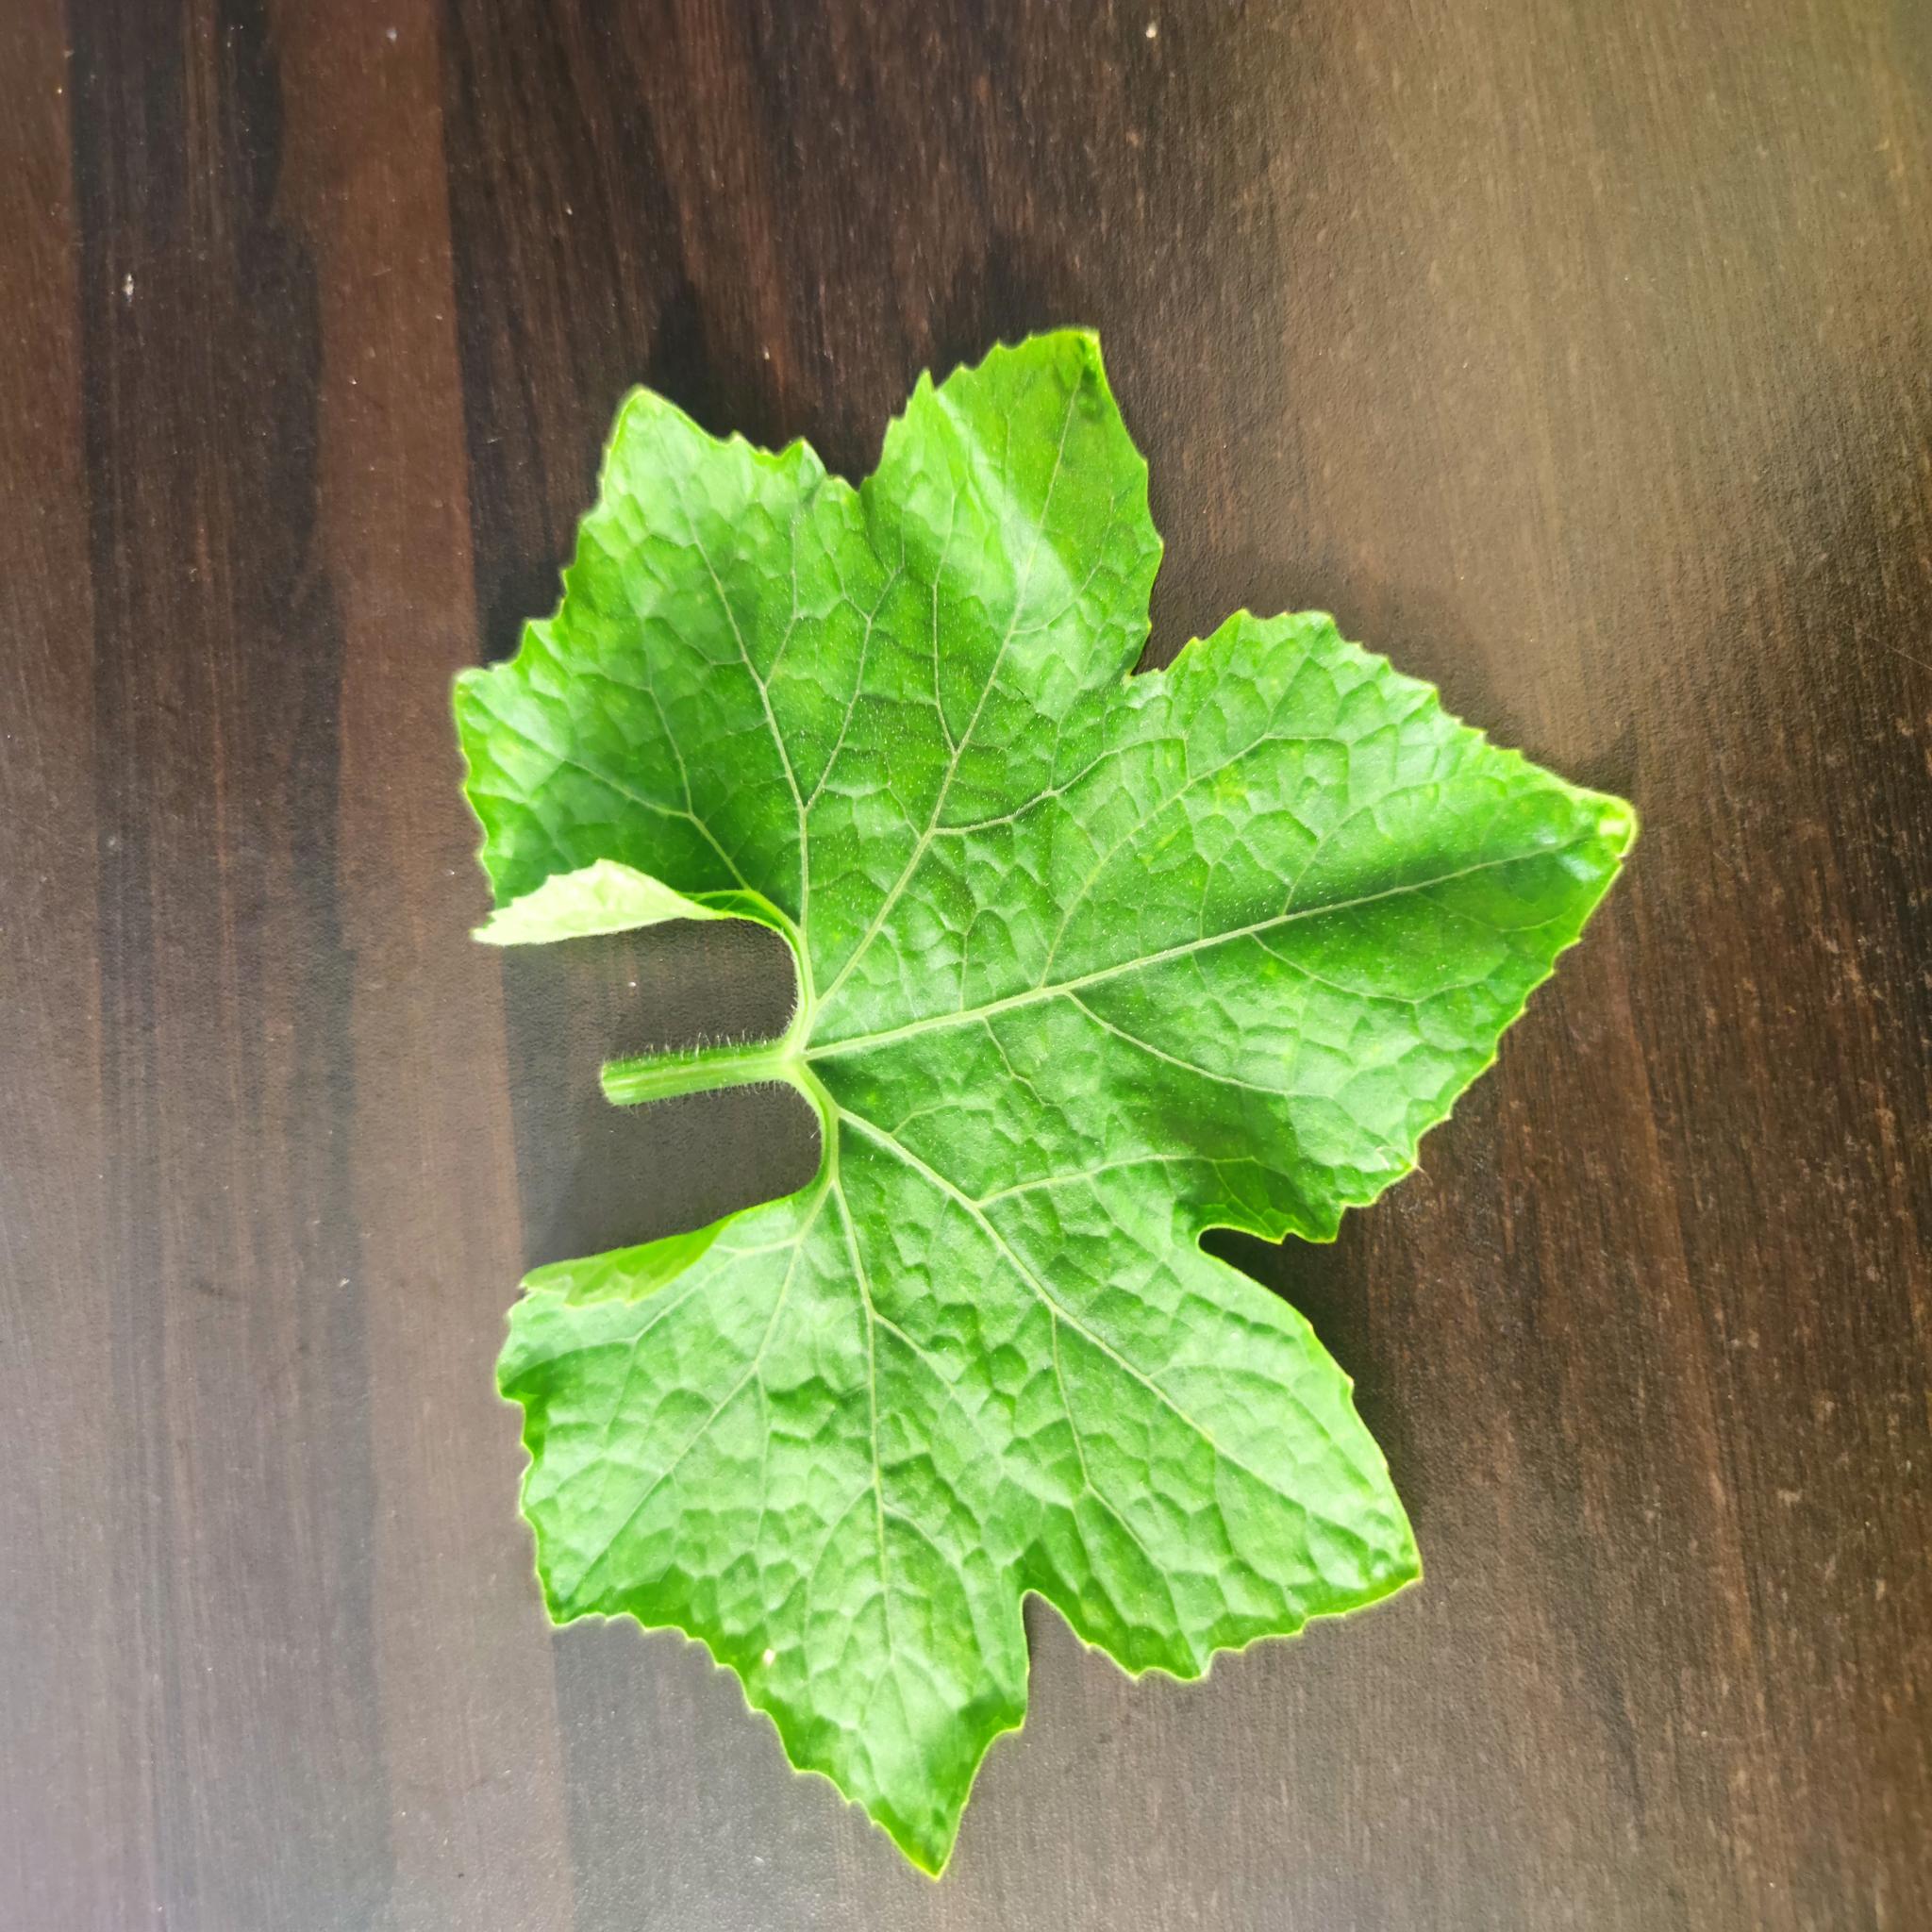
Label: Healthy